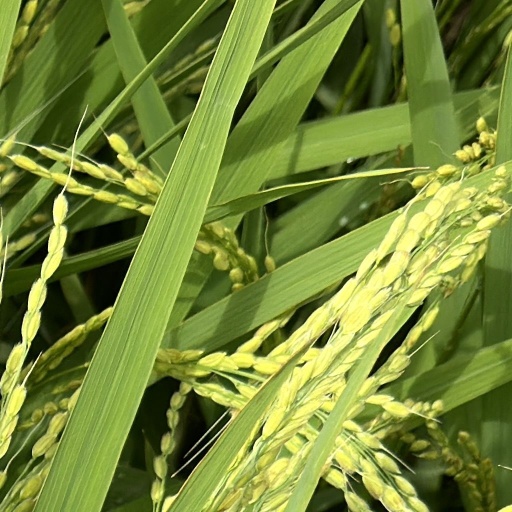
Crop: rice